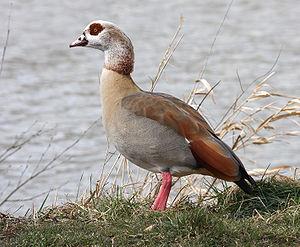
Ouette d'Égypte Galego: Ganso do Exipto עברית: יאורית מצרית Magyar: Nílusi lúd 日本語: エジプトガン Lietuvių: Egiptinė žąsis Bahasa Melayu: Burung Angsa Mesir
Cette liste de la faune française regroupe les espèces de Galloanserae peuplant la France métropolitaine.
L’Ouette d'Égypte est une espèce d'oiseaux de la famille des anatidés. C'est la seule espèce du genre Alopochen à ne pas être éteinte. Elle appartient à la sous-famille des Tadorninae qui comprend notamment les tadornes.
Cette Liste des espèces d'oiseaux d'Égypte comporte l'ensemble des taxons identifiés de manière certaine sur le territoire de l'Égypte.